Median arcuate ligament syndrome

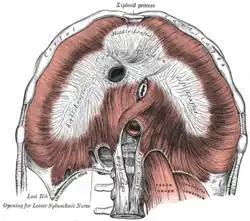
Median arcuate ligament syndrome results from compression of the celiac artery by the median arcuate ligament. The median arcuate ligament is a fibrous arch formed by the left and right diaphragmatic crura, visible here on the underside of the diaphragm.

In medicine, the median arcuate ligament syndrome (MALS, also known as celiac artery compression syndrome, celiac axis syndrome, celiac trunk compression syndrome or Dunbar syndrome) is a rare condition characterized by abdominal pain attributed to compression of the celiac artery and the celiac ganglia by the median arcuate ligament. The abdominal pain may be related to meals, may be accompanied by weight loss, and may be associated with an abdominal bruit heard by a clinician.